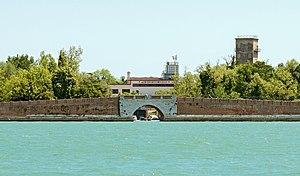
Le Lido de Venise est un fin cordon littoral qui s’étire sur une douzaine de kilomètres entre la lagune de Venise et la mer Adriatique dans la région de Vénétie en Italie du nord.